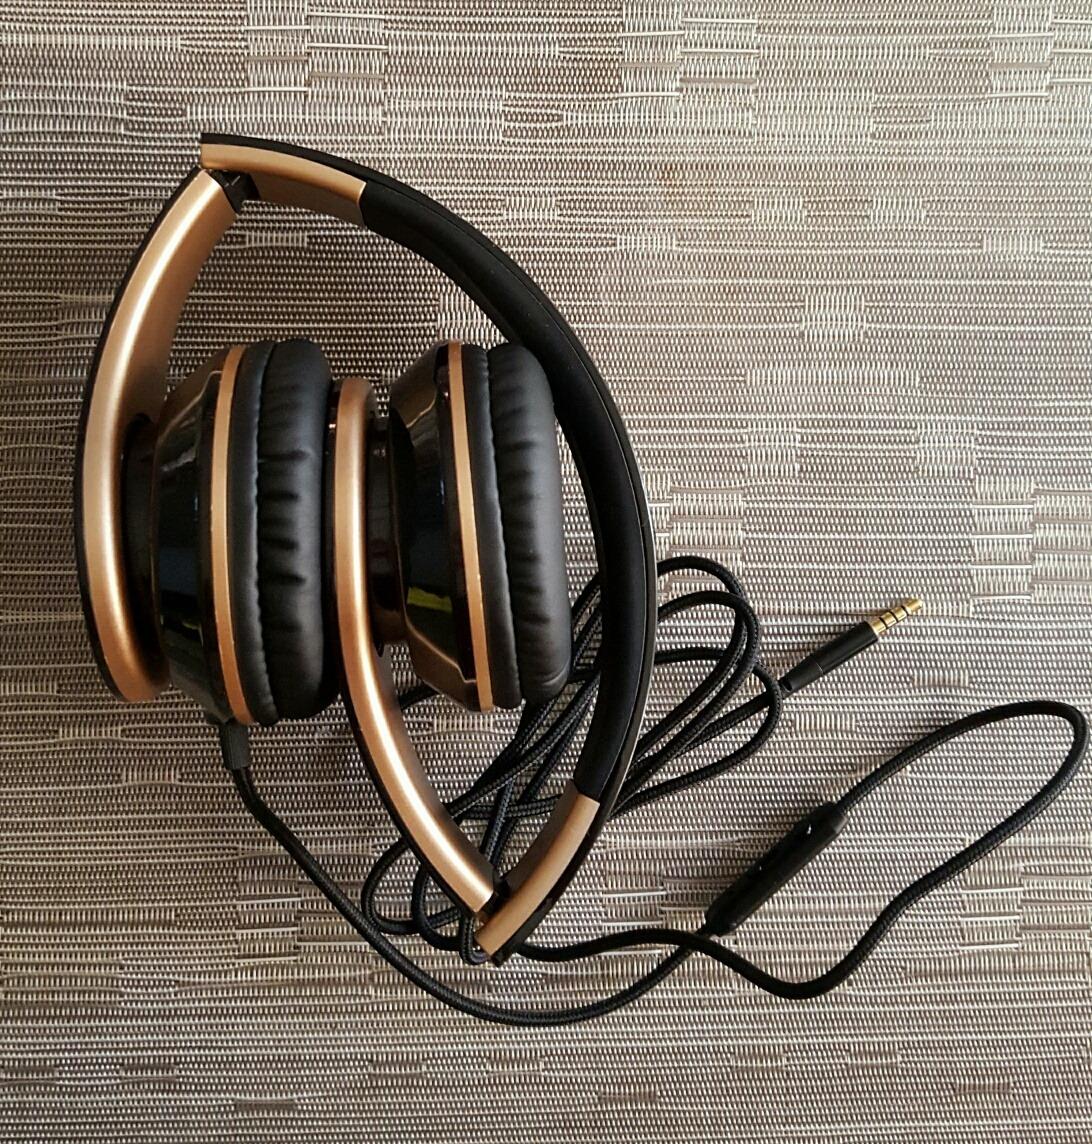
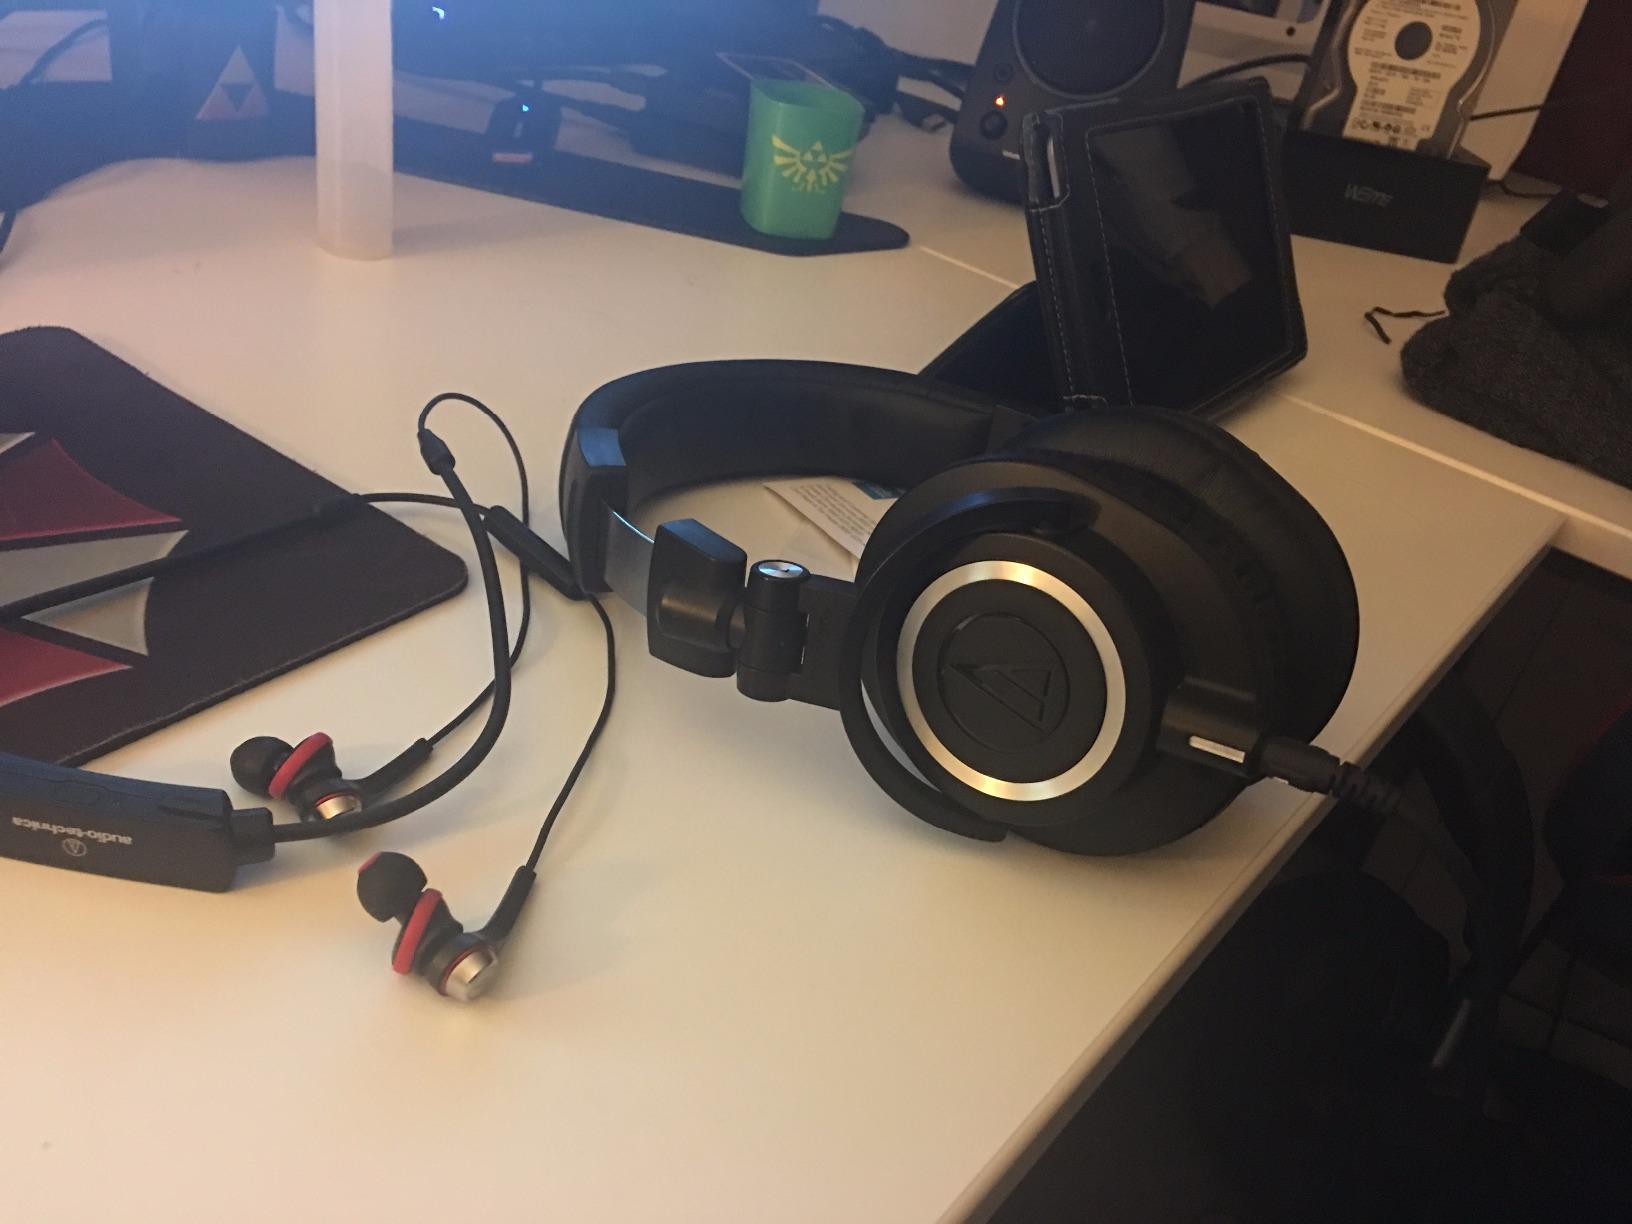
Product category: headphones
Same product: no